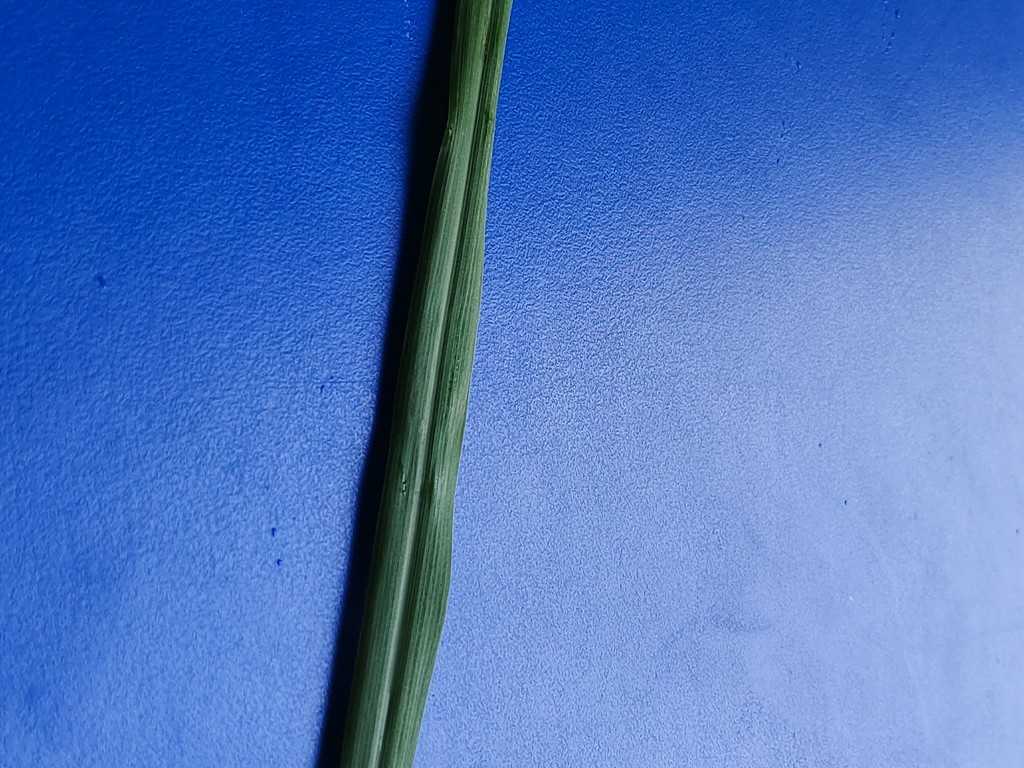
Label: Healthy